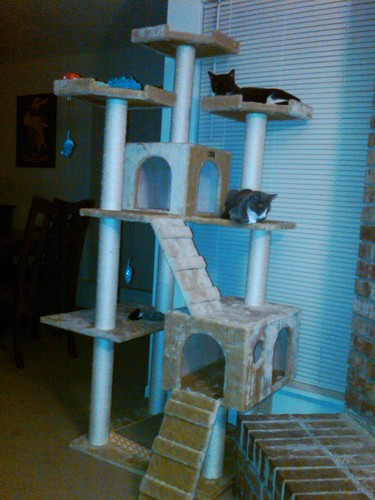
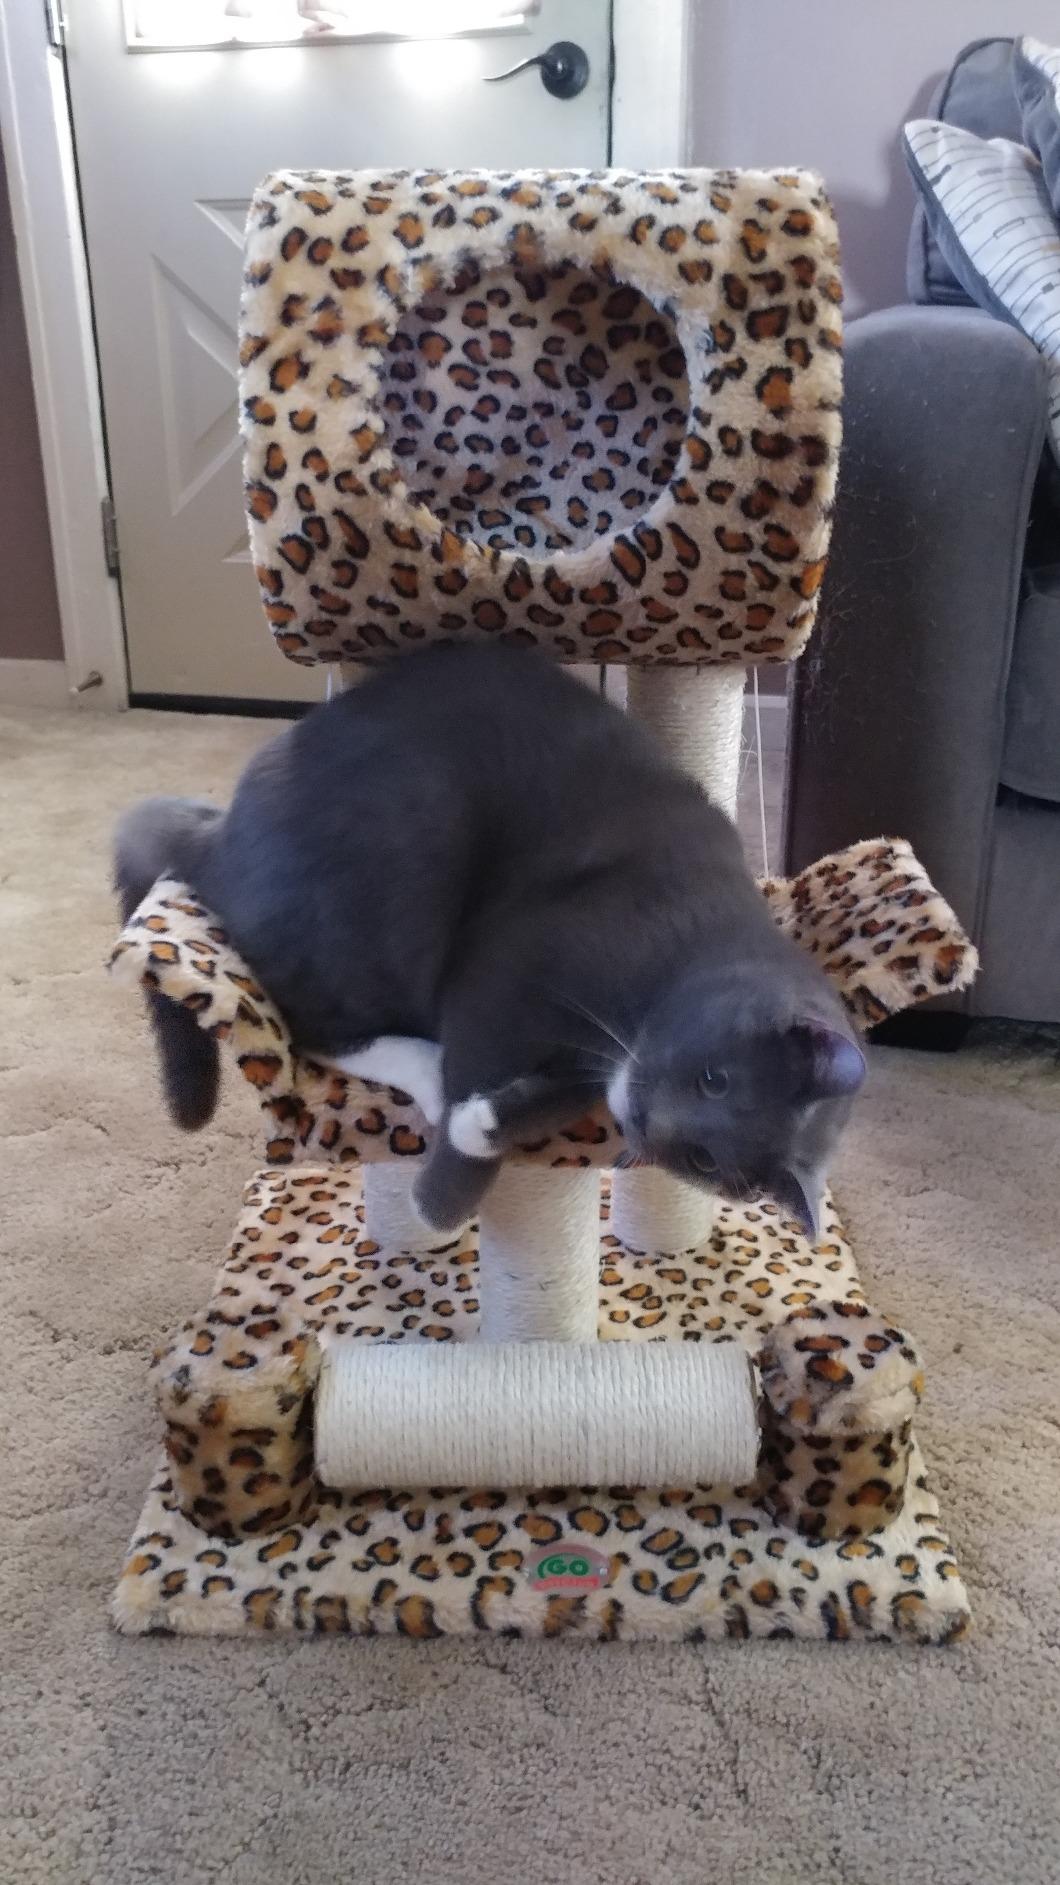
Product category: items_cat tree
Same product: no